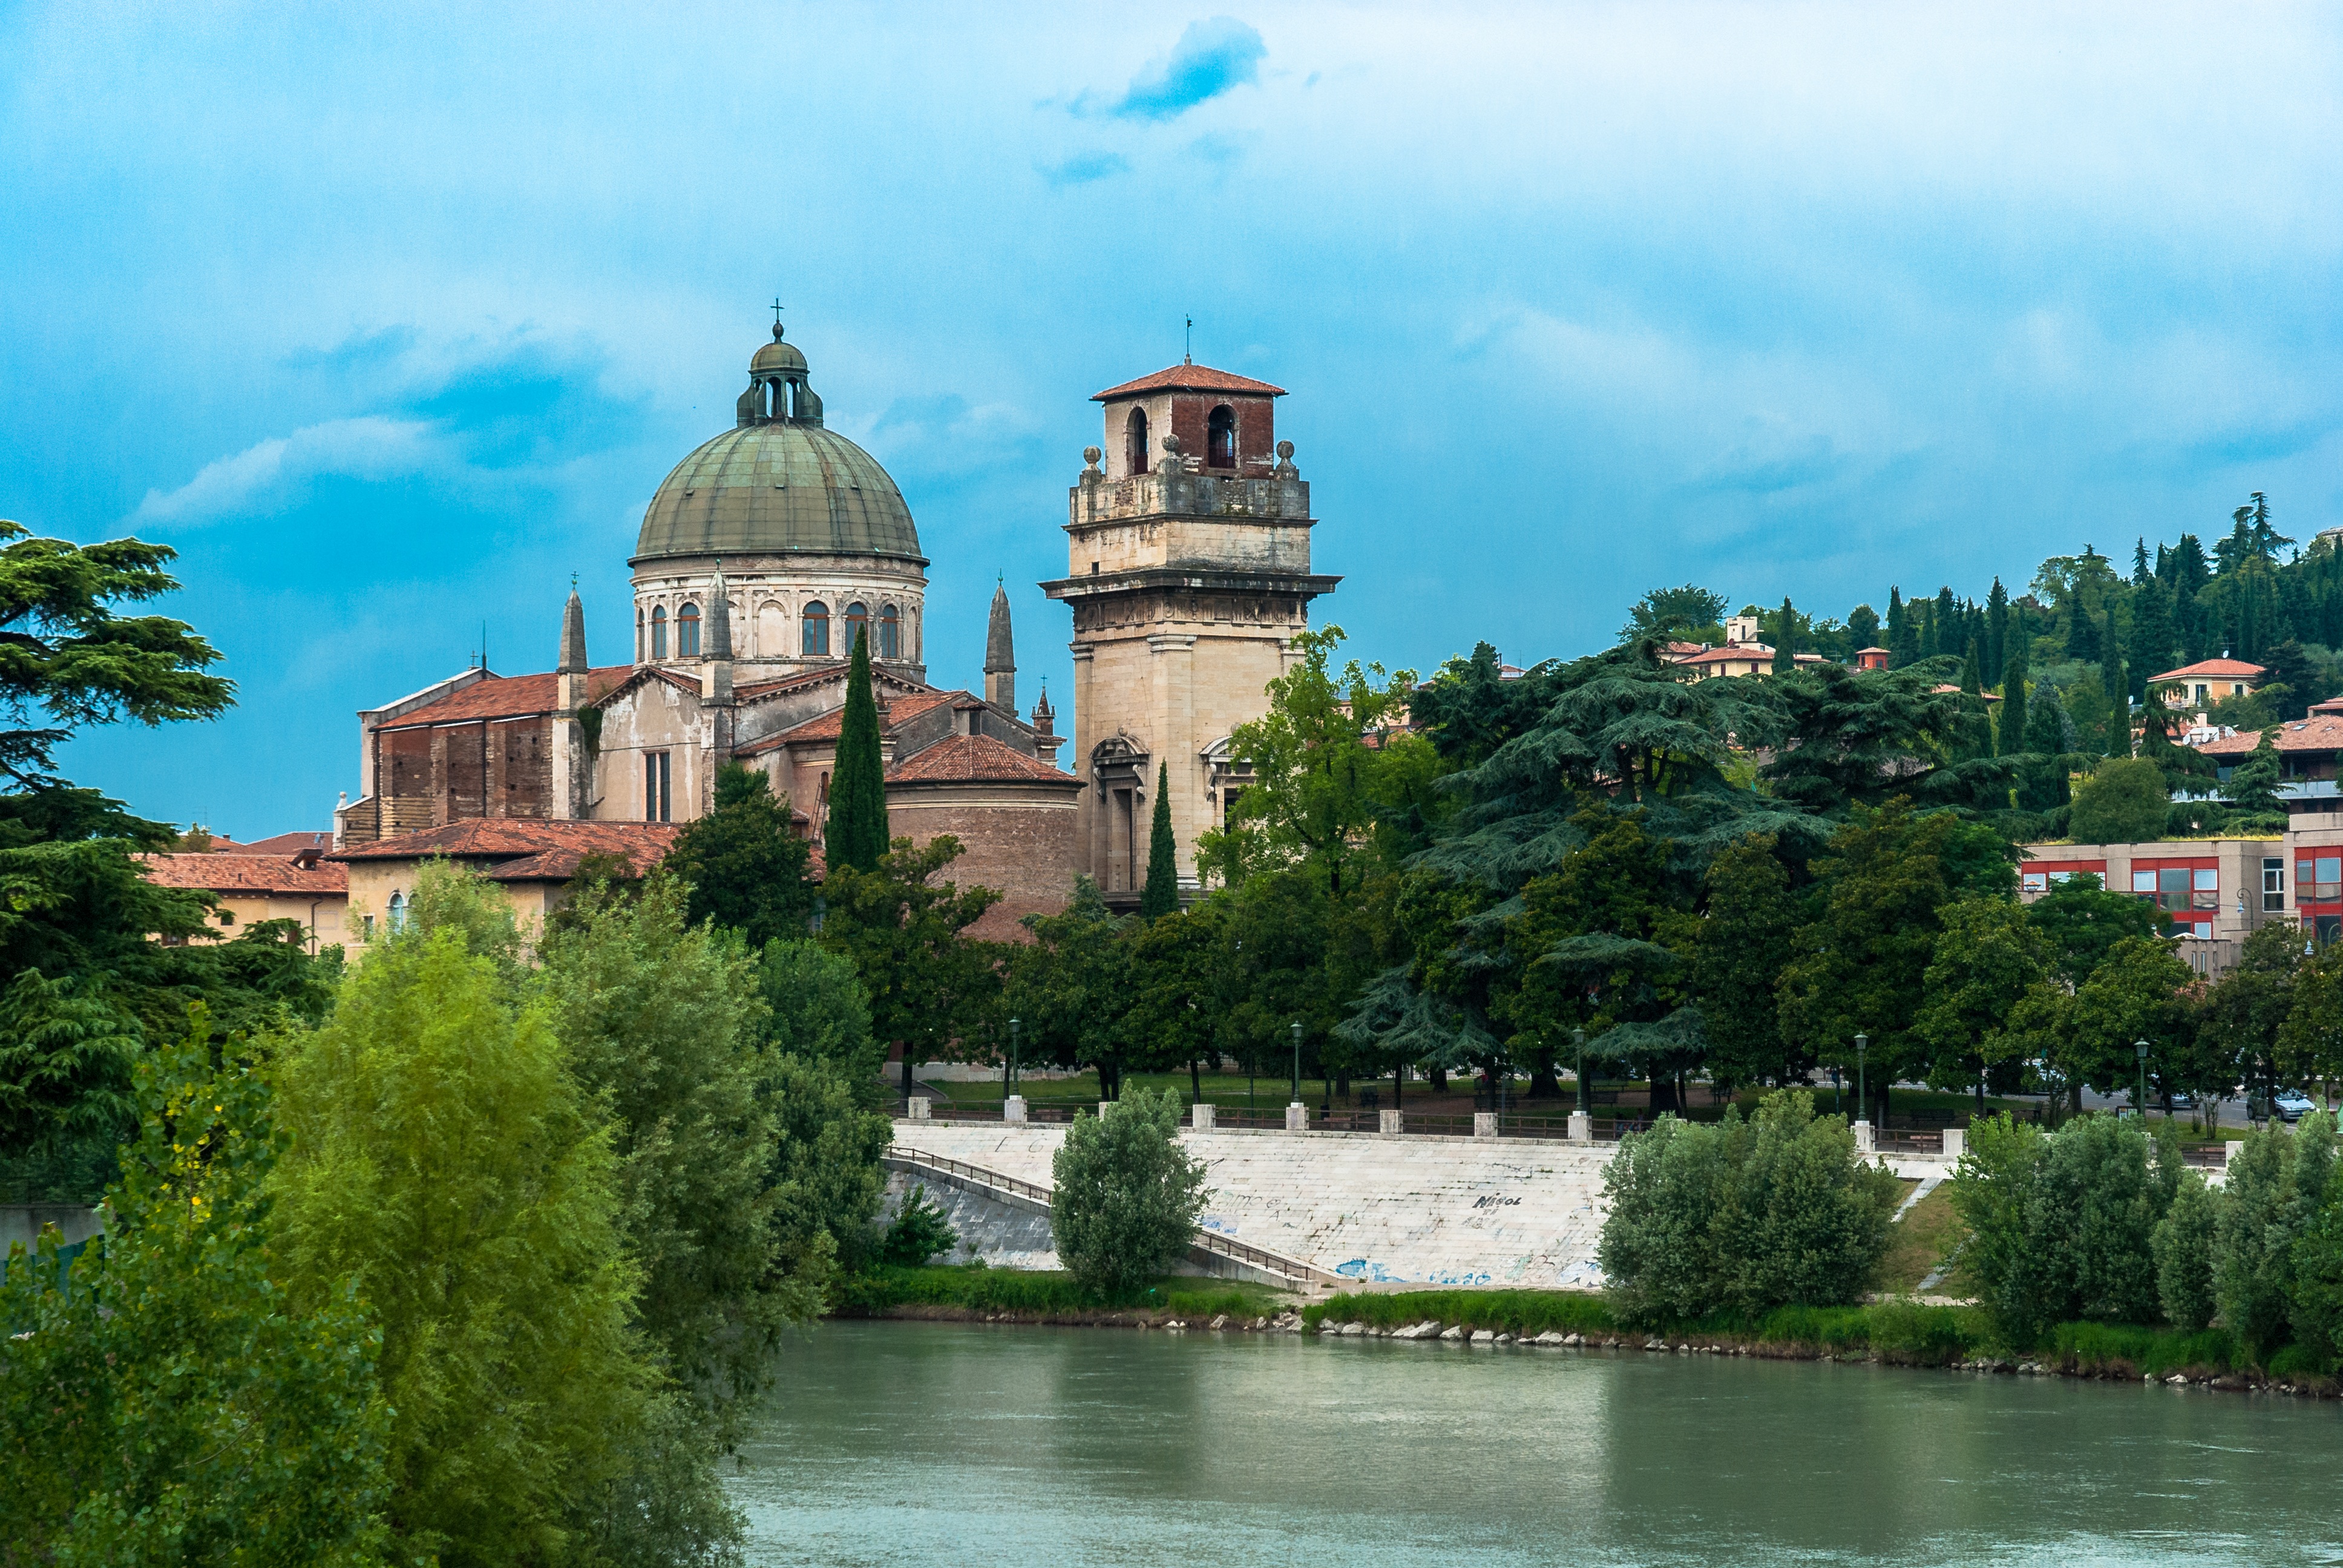
landscape, tree, water, nature, sky, flower, town, view, building, chateau, river, cityscape, summer, vacation, reflection, tower, park, weather, holiday, castle, landmark, blue, tourism, heat, clouds, holidays, verona, estate, the sun, the stones